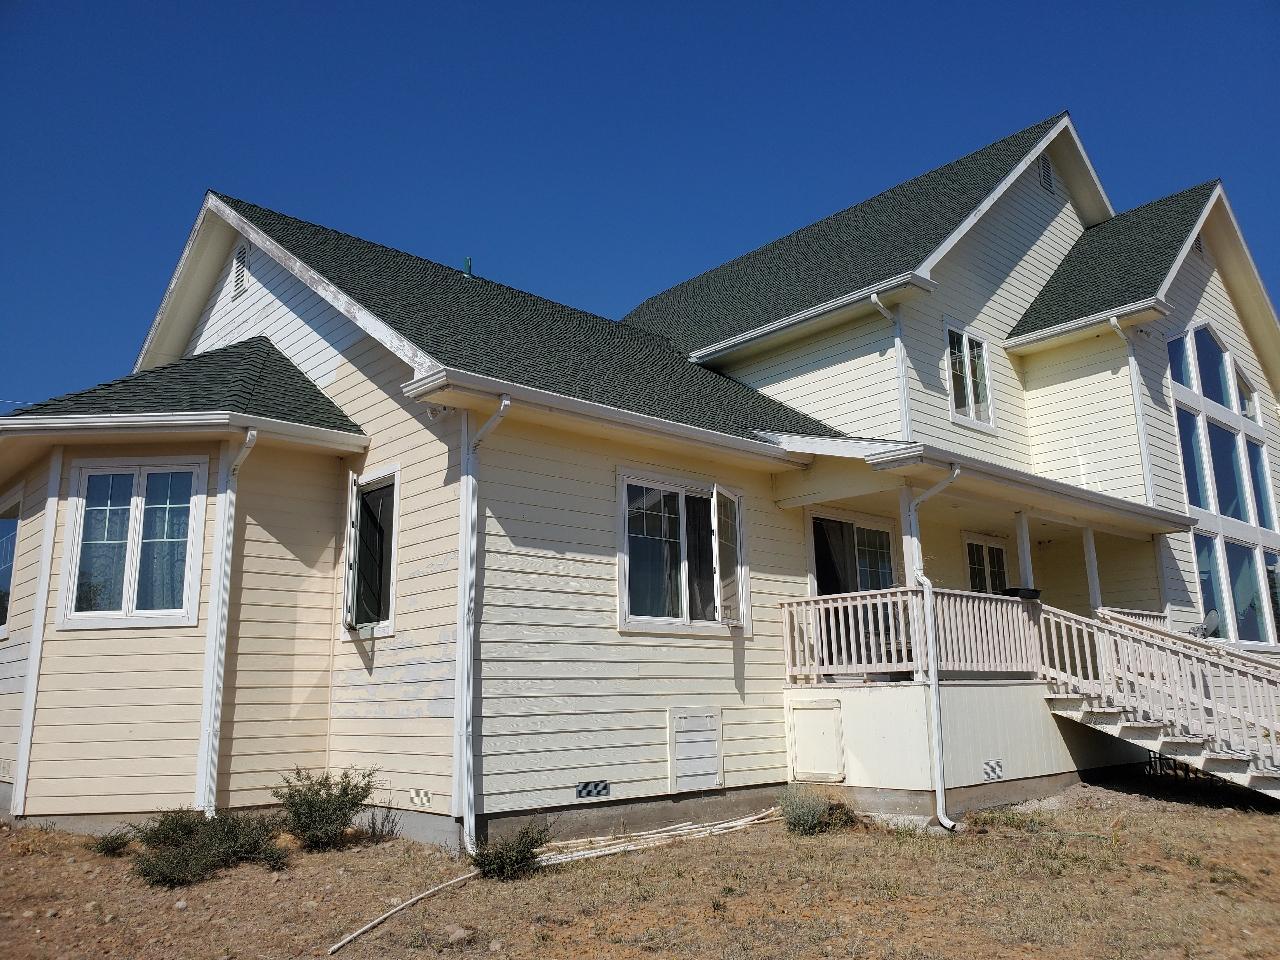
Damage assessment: no_damage